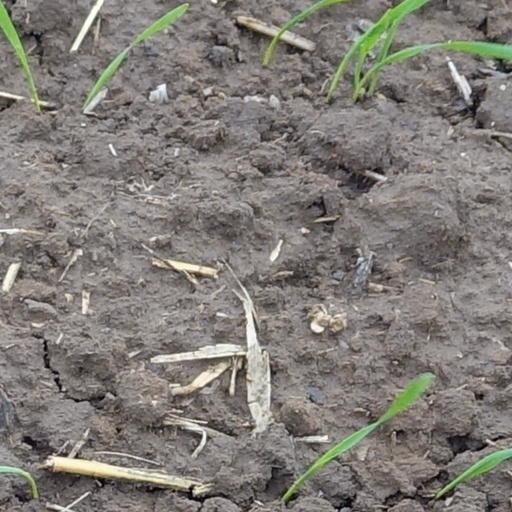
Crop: wheat